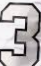
Number: 3